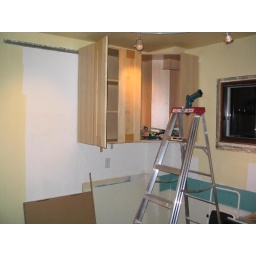
This cabinet was an absolute pain in the ass to get on the wall because of the funny cutout behind it.